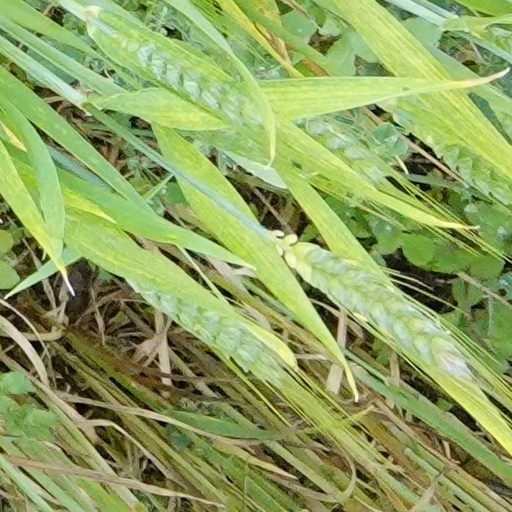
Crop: wheat